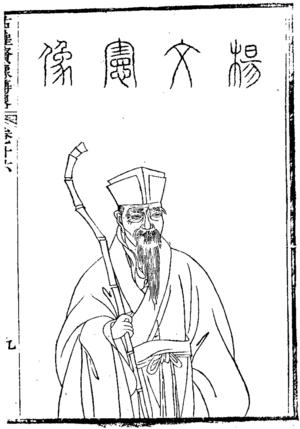
Yang Shen, né en 1488, mort en 1559, est un écrivain et poète chinois de la dynastie Ming.